G-Police

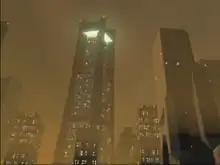
The action takes place in a futuristic urban setting, occasionally illustrated by cut-scenes.

The early levels of the game depict Slater combating enemy gangs. The G-Police suspect "Krakov" corporation is supplying the gangs with weaponry. Krakov's president however is subsequently the subject of an assassination attempt by the gangs. During this attempt, Hiroshi Tachikawaa pilot whom Slater describes as flying his gun-ship "like he was born in it"dies when his gun-ship crashes after mysteriously malfunctioning. In the interests of morale, the nature of his death is covered up; Slater notes this incident is reminiscent of Elaine's death.